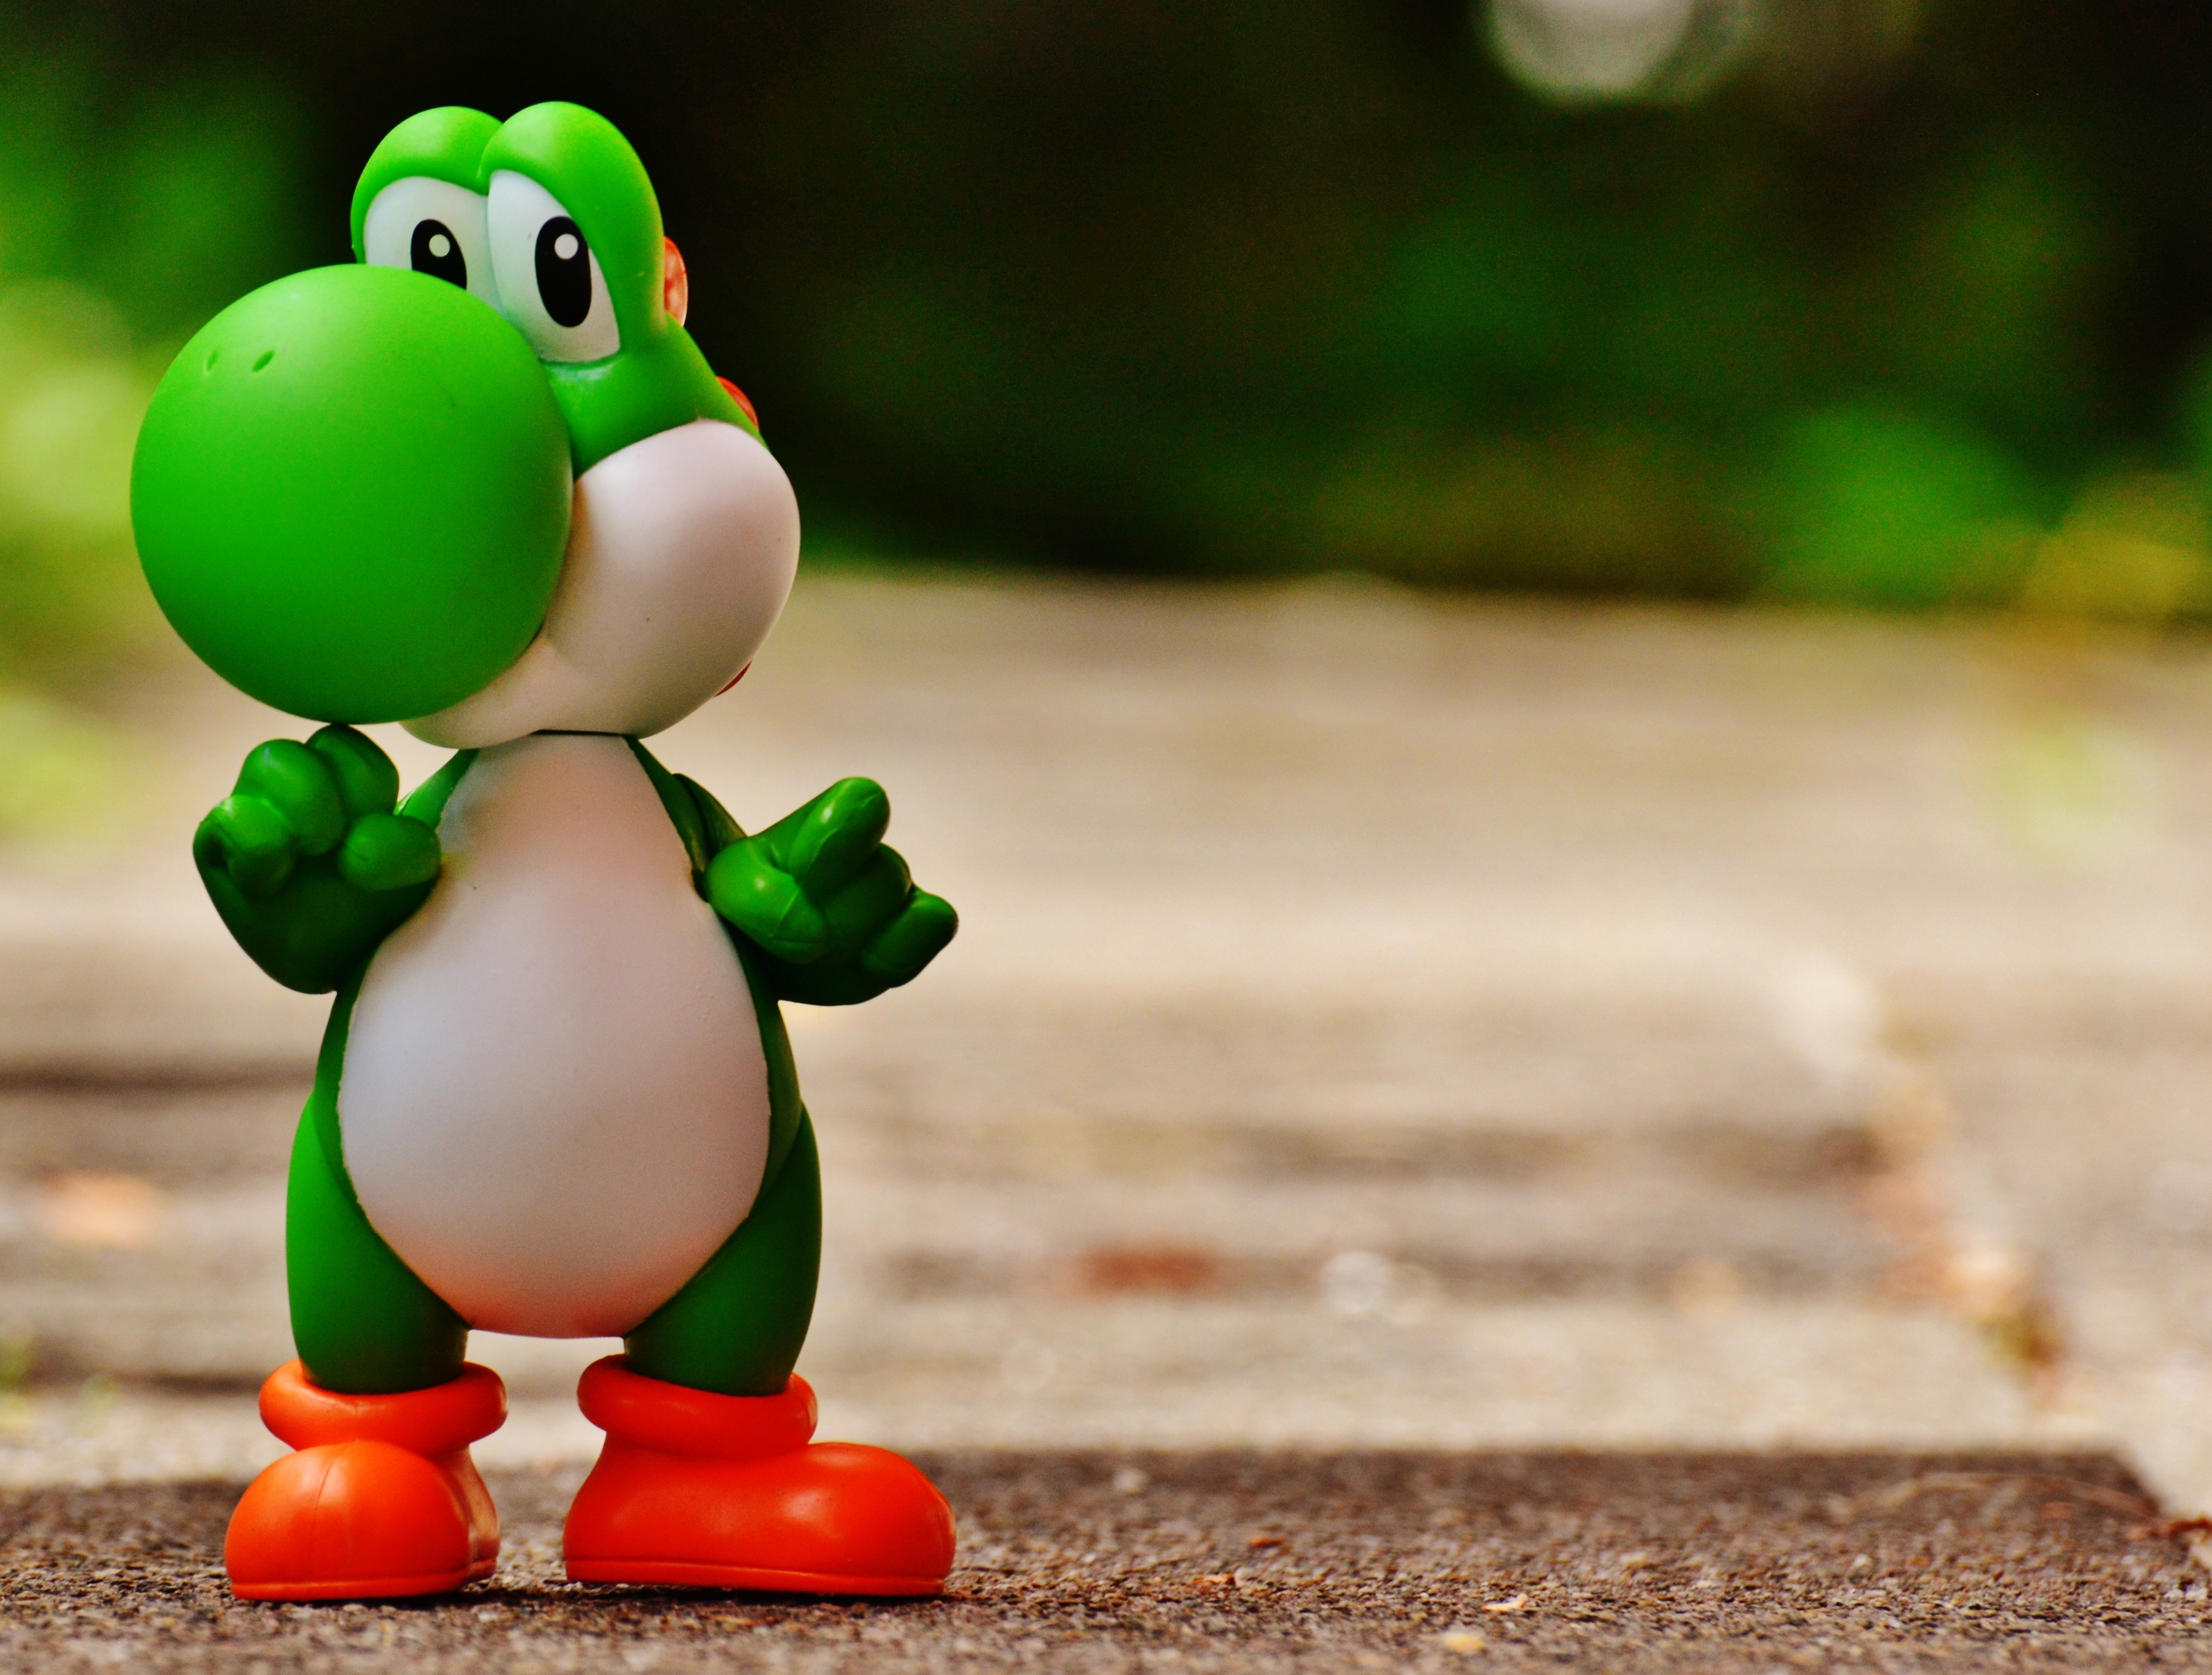
bird, video game, play, retro, cute, green, colorful, fig, children, video, happy, duck, toys, funny, super, classic, character, nintendo, cartoon, mario, game console, computer game, super mario bros, marios brother luigi, mushroom kingdom, nintendo entertainment system, super mario, yoschi